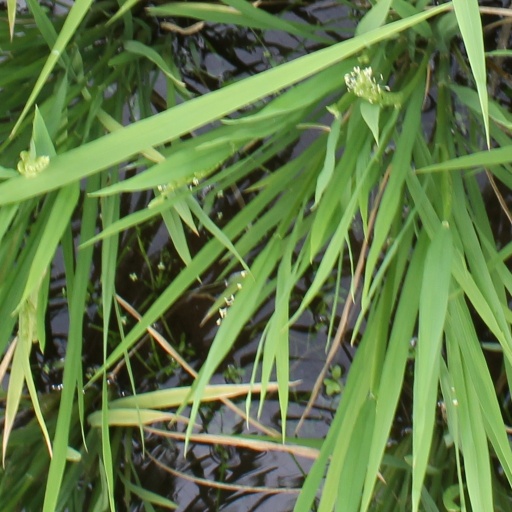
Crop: rice